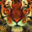
Label: tiger